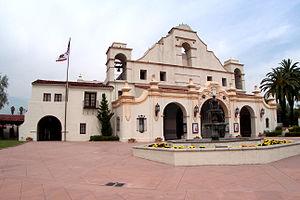
Jedediah Strong Smith était un trappeur, explorateur et commerçant de fourrures américain. Il est considéré comme l'un des plus importants Mountain men de la conquête de l'Ouest. Il fut le premier « Blanc » connu à explorer la route à travers les montagnes Rocheuses vers la Californie par le désert des Mojaves et plus tard à traverser les montagnes de la chaîne côtière californienne pour atteindre l'Oregon au sud. Selon Maurice Sullivan : Smith fut le premier Blanc à traverser le futur Nevada, le premier à traverser l'Utah du nord au sud et de l'ouest à l'est ; le premier Américain à pénétrer en Californie par voie terrestre, manifestant ainsi que la région avait changé de mains ; le premier Blanc à escalader la Sierra Nevada, et le premier à explorer l'arrière-pays de la côte du Pacifique, de San Diego aux rives du Columbia.